Ice fishing

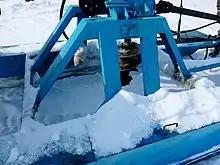
Ice ax for drilling holes

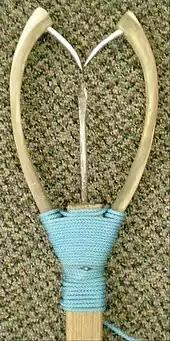
A kakivak, a fishing spear used by the Inuit

Ice fishing gear is highly specialized. An ice saw, ice auger or chisel is used to cut a circular or rectangular hole in the ice. The size of the hole depends on the type of fish sought, generally suggested is 8 inches (20 cm). Power augers are sometimes used. If these tools are not available, an axe may be used to chop the hole. A skimmer, a large metal spoon with holes in it, is used to remove new ice as it forms and to clear slush left from making the hole. During colder periods most ice anglers choose to carry a heater of some type. The heater is not only for warmth but also for keeping an angler's fishing hole from freezing. When temperatures fall to -20 °F (-29 °C) or colder it becomes very hard to keep a fishing hole open.